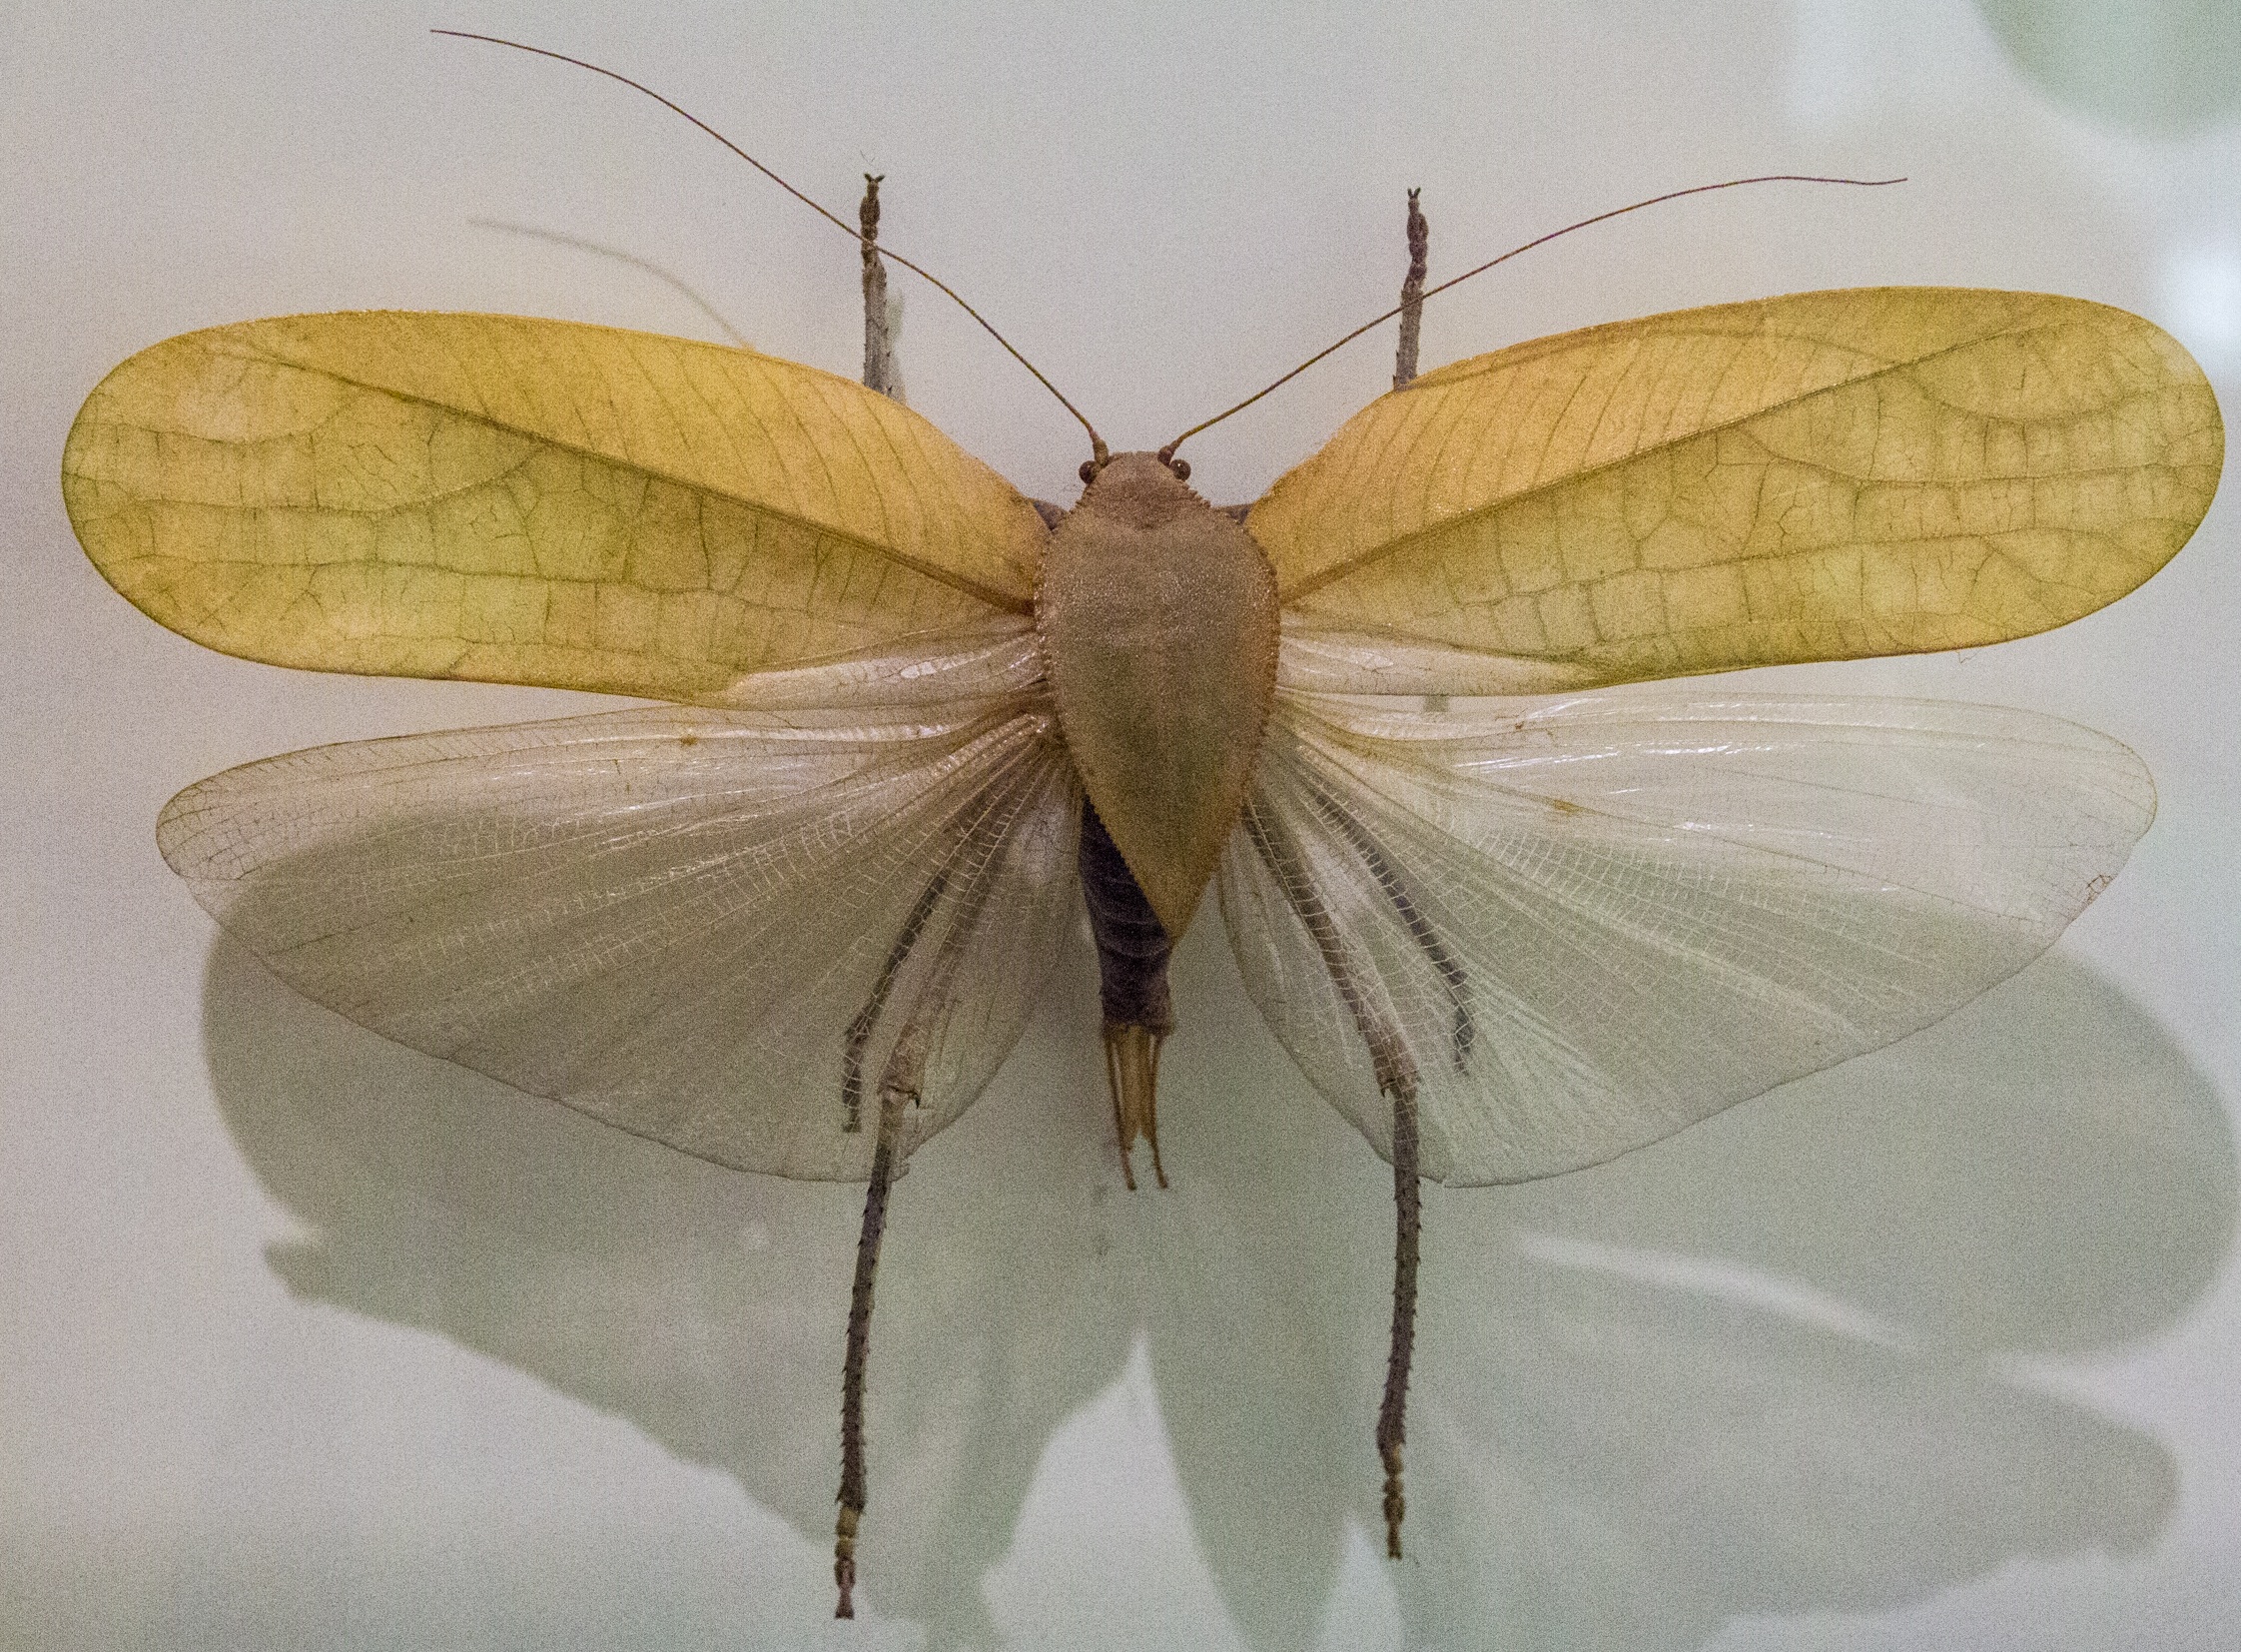
wing, petal, animal, fly, collection, museum, tropical, insect, moth, butterfly, fauna, invertebrate, pieridae, macro photography, arthropod, pollinator, exotic one, moths and butterflies, lycaenid, bombycidae, brush footed butterfly, colias